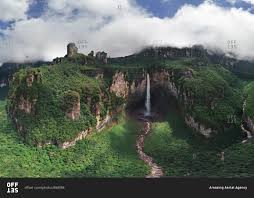
Landmark: Angel Falls